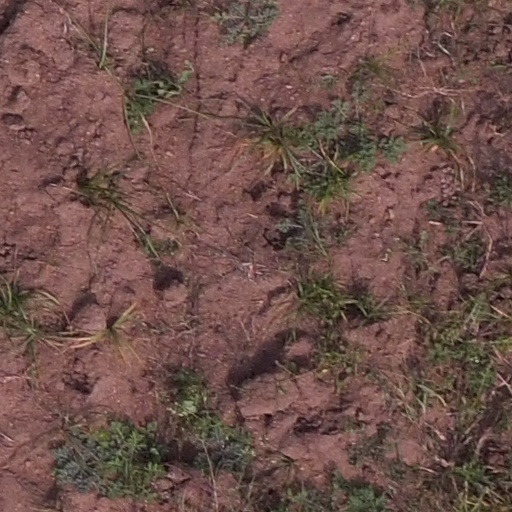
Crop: maize; corn